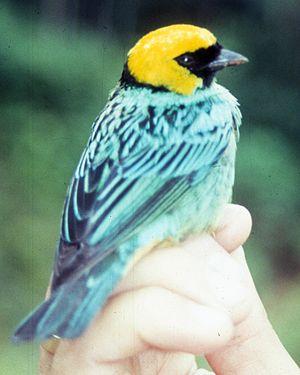
En ornithologie, l'appellation Tangara à tête jaune peut désigner deux espèces d'oiseaux de la famille des Thraupidae :